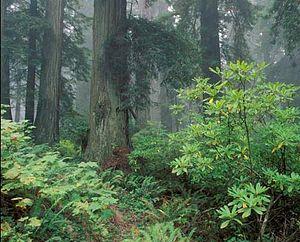
La Réserve forestière de Headwaters est un groupe de bosquets de séquoias redwood, d'une surface de 30 km², géré par le Bureau of Land Management dans le cadre du National Landscape Conservation System. Situé dans l'écorégion des forêts côtières du nord de la Californie près de Humboldt Bay, en Californie, il appartenait en grande partie à la Pacific Lumber Company, aujourd'hui disparue, qui a été rachetée par Charles Hurwitz et Maxxam Inc, à la suite d'une prise de contrôle hostile en 1985. Depuis cette époque, la forêt Headwaters a été le site de nombreuses tree-sittings et de démonstrations anti-abattage, qui ont suivi après que Maxxam a changé les politiques séculaires de la Pacific Lumber Company avec une coupe à blanc.